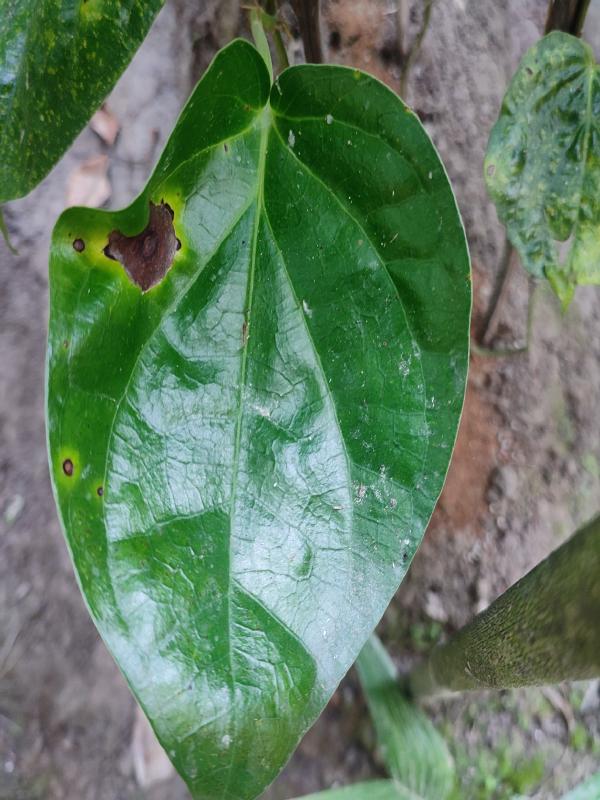
Label: Bacterial_Leaf_Disease